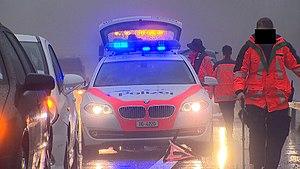
Le terme « police » désigne de manière générale l'activité consistant à assurer la sécurité des personnes, des biens et maintenir l'ordre public en faisant appliquer la loi. Il faut entendre par le terme « loi », les règles et normes formelles d'un code établi dans un pays. Les forces de police sont les agents qui exercent cette fonction.